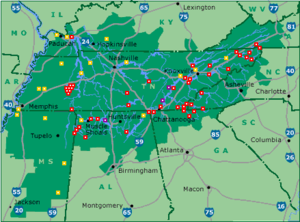
Tennessee Valley Authority / 2000'erne
Kort over TVA værker fra maj 2005rød: dæmning lilla: atomkraftværk orange: kul/naturgas
Tennessee Valley Authority er en statsligt ejet virksomhed i USA, som blev oprettet ved en kongresbeslutning i maj 1933 for at skabe sejlads og kontrol over floden Tennessee River, generere elektricitet og økonomisk udvikling i Tennessee Valley, et område som i særlig grad var ramt af Depressionen i 1930'erne. TVA var ikke alene tænkt som et elselskab, men også som et regionalt økonomisk udviklingsagentur, der kunne bruge statslige eksperter og elektricitet til hurtigt at modernisere regionens økonomi og samfund.